Dirranbandi, Queensland

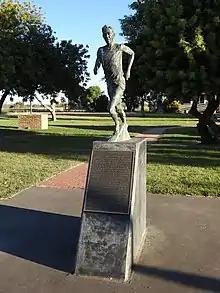
Statue of runner Tom DANCEY, Railway Street Park (2021).

Tom Dancey (1888–1957), a local stockman and Indigenous Australian, won Australia's most famous footrace, the Stawell Gift in 1910. It is indicated the £1000 prize money was kept by his handlers and he only got the trophy.